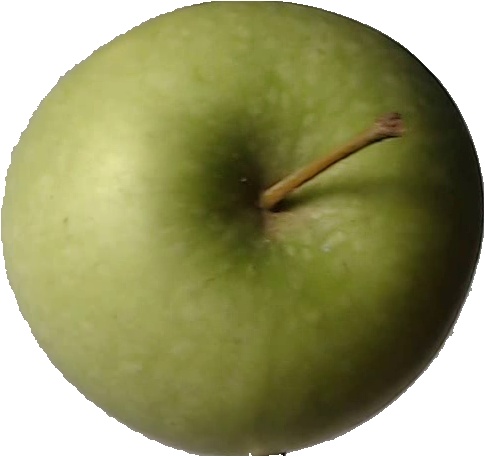
Label: apple_granny_smith_1